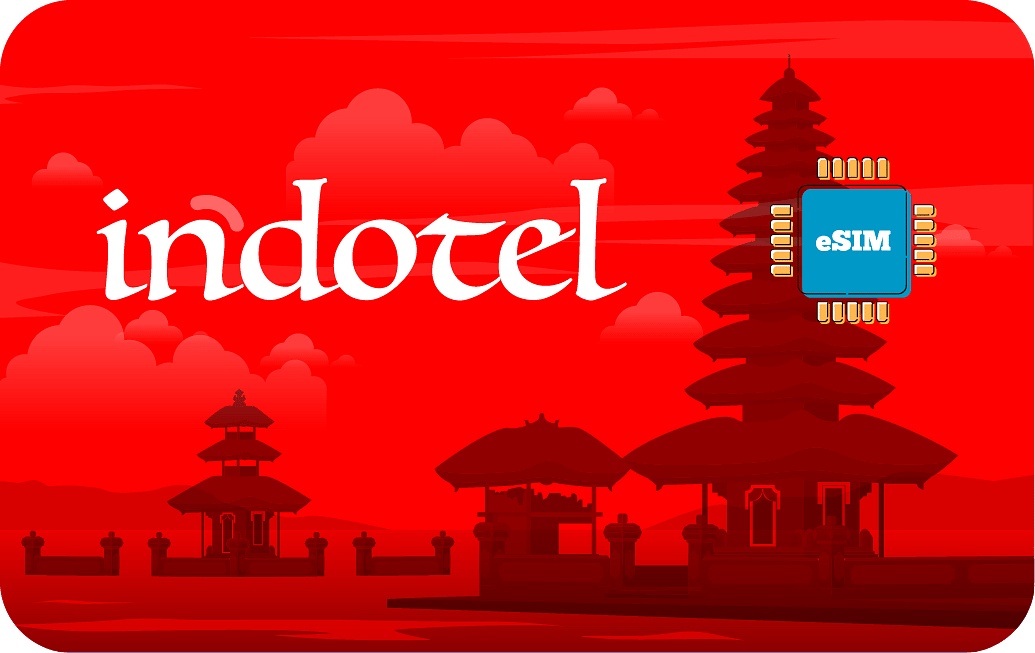
20 GB - 30 Days - Indonesia
Coverage: Indonesia Data: 20 GB Duration: 30Days Note: Voice: Text: Plan Type: data Activation Policy: first-usage Operator Info:
Brand: Airalo
Category: Electronics > Communications > Telephony > Mobile & Smart Phone Accessories > Mobile Phone Pre-Paid Cards & SIM Cards > SIM Cards